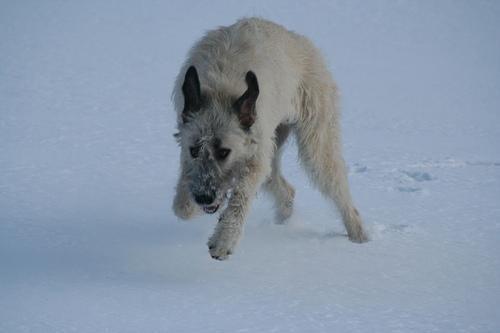
Irish_wolfhound